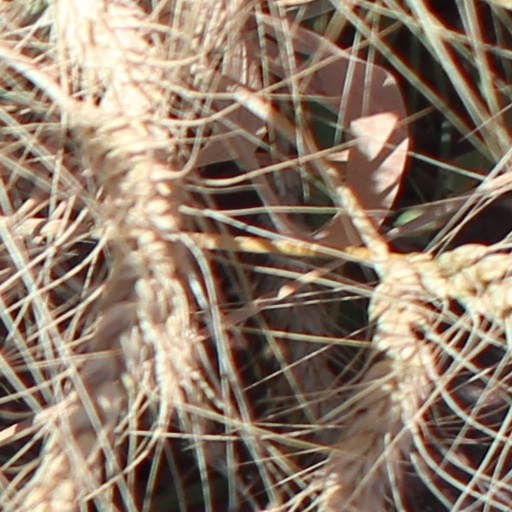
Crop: wheat